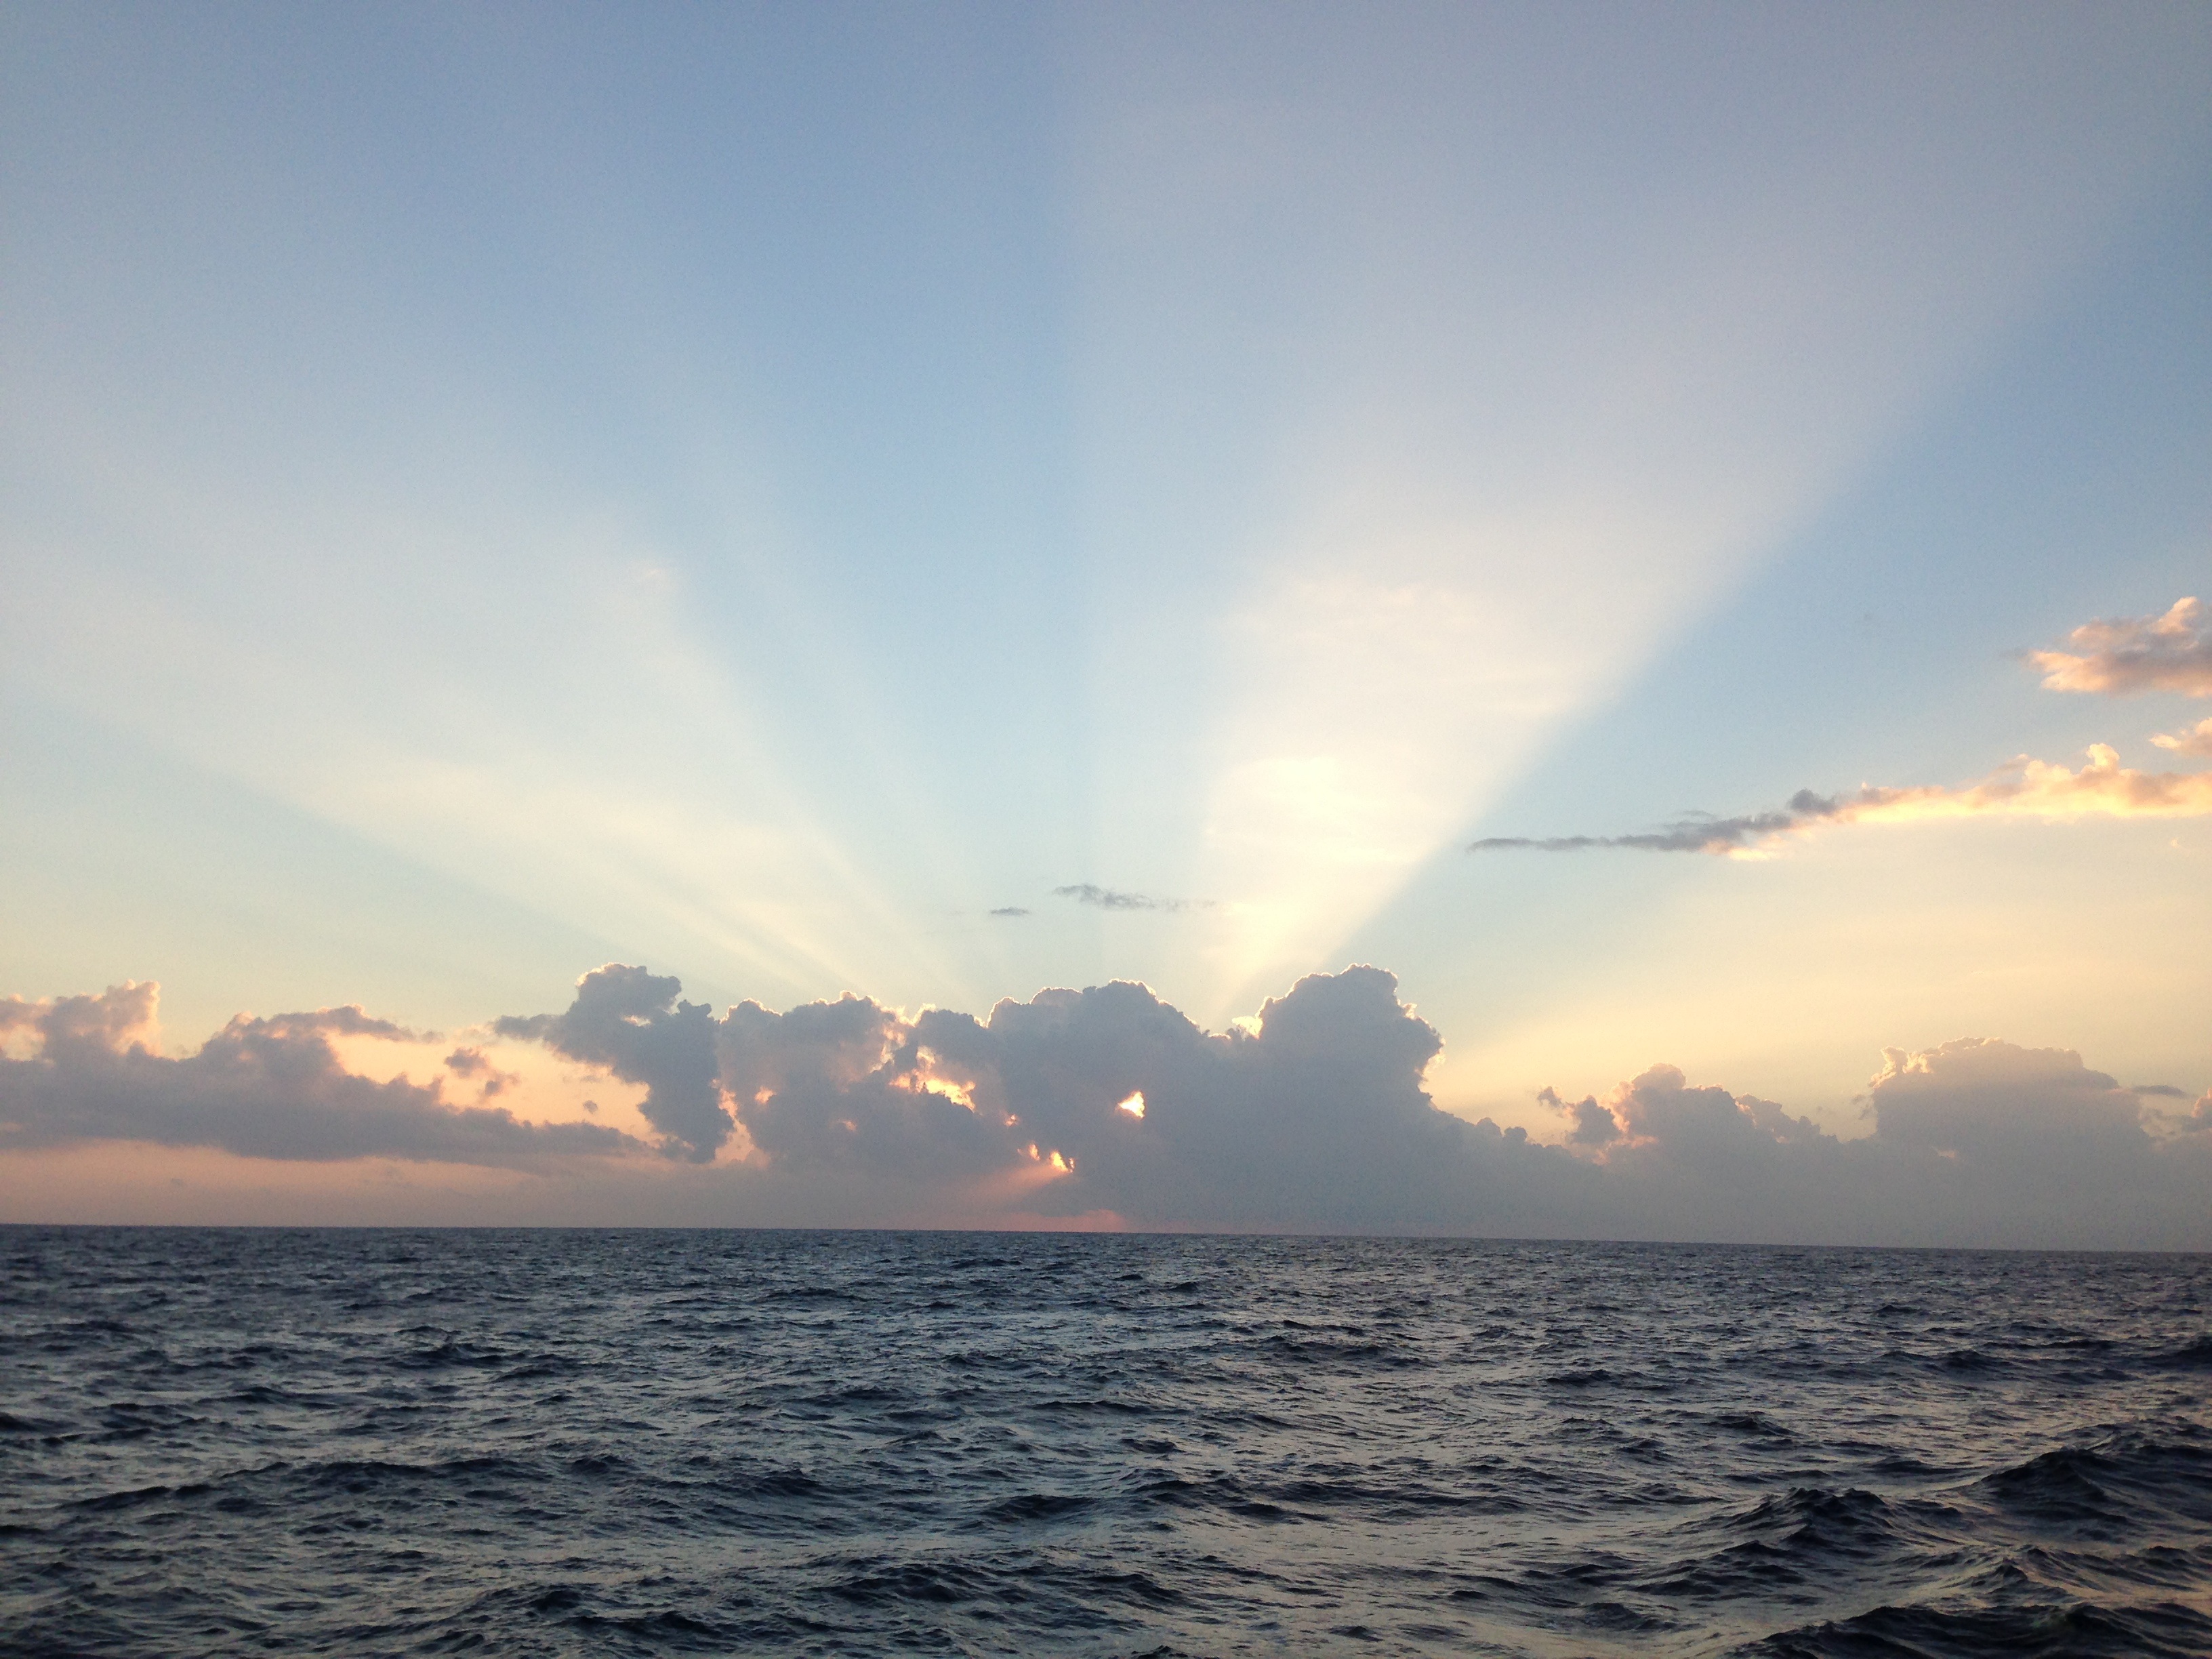
beach, landscape, sea, coast, water, nature, ocean, horizon, cloud, sky, sun, sunrise, sunset, sunlight, morning, shore, wave, dawn, travel, dusk, evening, vehicle, tropical, bay, romantic, body of water, clouds, bright, cape, wind wave